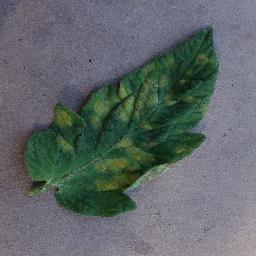
Label: Tomato___Leaf_Mold